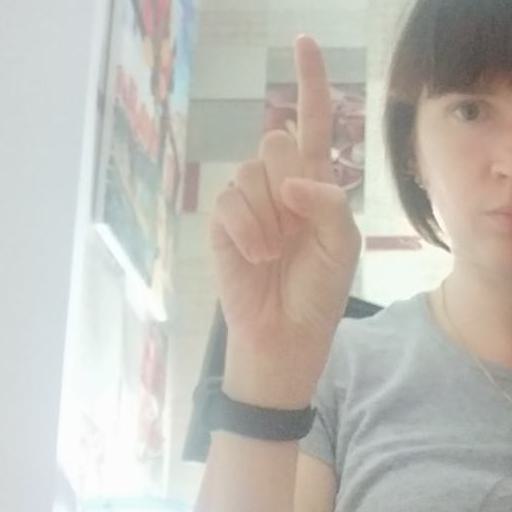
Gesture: one